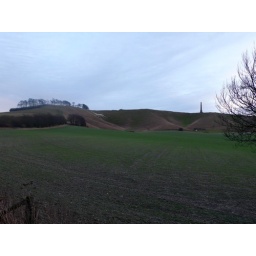
the white horse in the distance